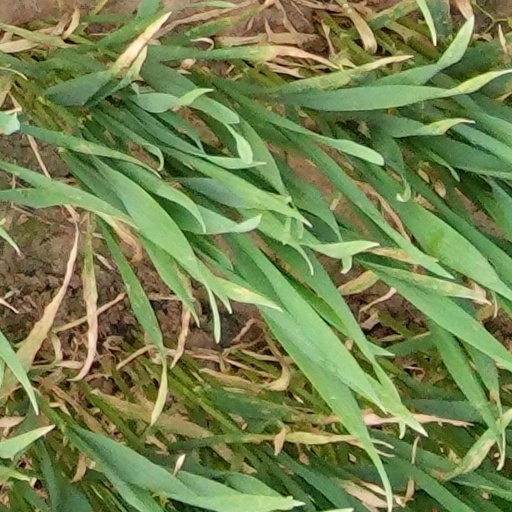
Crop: wheat